Feliciano Perducca

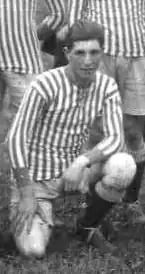
Perducca taken in 1925

Feliciano Ángel Perducca (9 June 1901 – 22 August 1976) was an Argentine football forward who played for the Argentina national team.